Peopling of Thailand

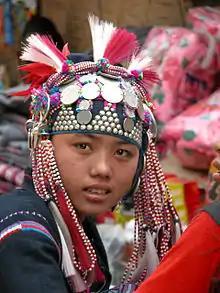
Loloish Akha tribe wearing traditional dress

Some Loloish tribes such as the Lisu arrived in Thailand as recently as 100 years ago, while others came at a much earlier date. The Lolo are believed to have descended from the ancient Qiang people of western China, who are also said to be the ancestors of the Tibetan, Naxi, and Qiang peoples. They migrated from southeastern Tibet through Sichuan and into Yunnan Province, where their largest populations can be found today.